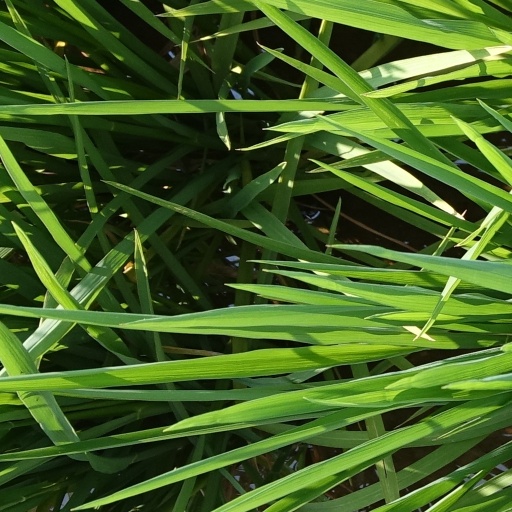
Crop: rice